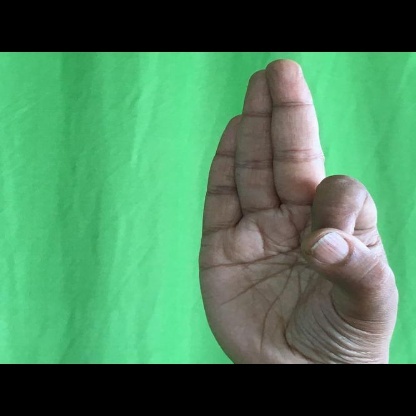
Mudra: Aralam